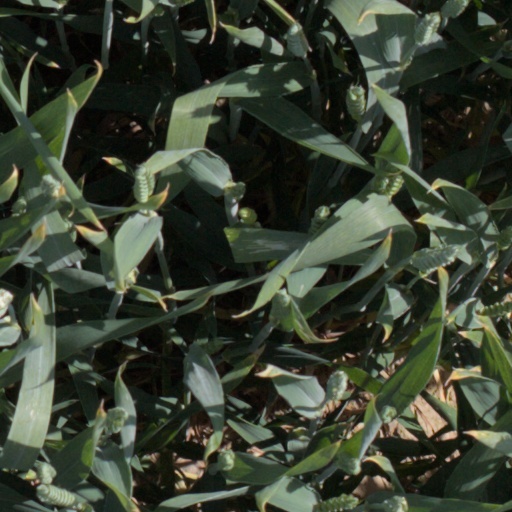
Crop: wheat